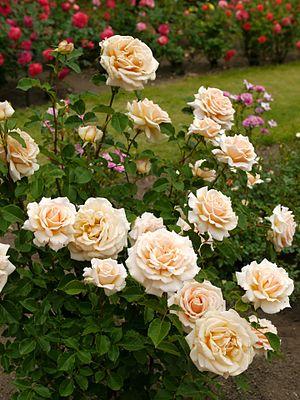
'Diamond Jubilee' est un cultivar de rosier obtenu en 1947 par le rosiériste américain Eugene Boerner. Il est issu d'un croisement 'Maréchal Niel' x 'Feu Pernet-Ducher'.